Anthony Woods

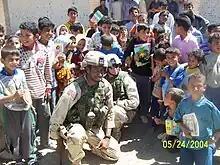
Woods on active service in Iraq

Upon return from his second deployment, the Army selected Woods to teach at West Point, an unusual appointment for so junior an officer and one which would require him to earn a graduate degree first. That year, he enrolled at the John F. Kennedy School of Government at Harvard University, where he studied for a master's degree in public policy.